Question: Please indicate a possible affordance area of baseball bat that can be used for holding
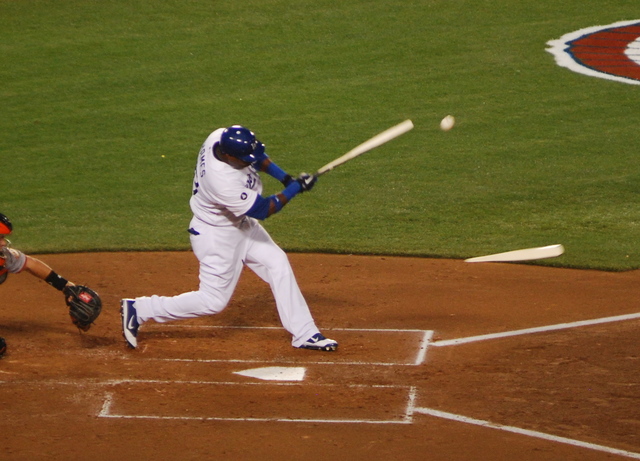
Answer: [287.5, 161.038, 331.551, 199.882]